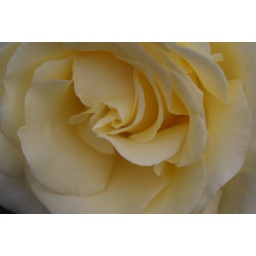
a close up picture of a yellow rose in my garden. Its said to symbolize friendship.